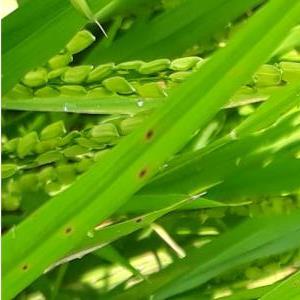
Disease: Brownspot